Advaita Ashrama

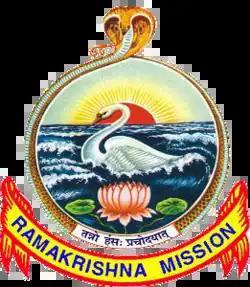
Emblem of Ramakrishna Mission

Advaita Ashrama, Mayavati, is a branch of the Ramakrishna Math, founded on 19 March 1899 at the behest of Vivekananda, by his disciples James Henry Sevier, and Charlotte Sevier. Today it publishes the original writings of Vivekananda. As an ashram dedicated to the study and practice of Advaita Vedanta, no images or idols are worshipped there, not even of Ramakrishna; and no images were kept in the premises according to the Ashram ideals set by Vivekananda.